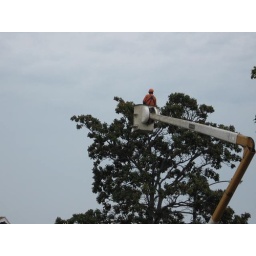
tree trimmer in the sky